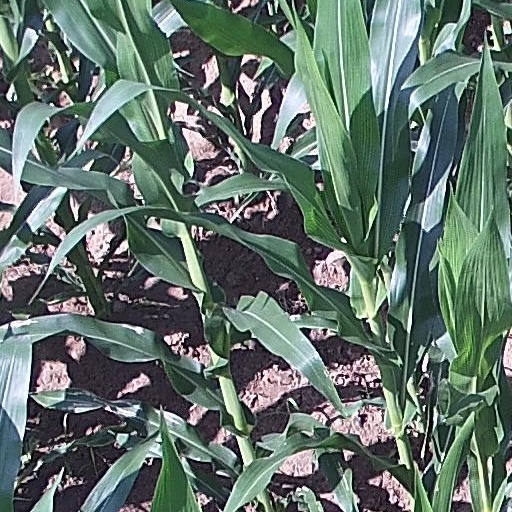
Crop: maize; corn